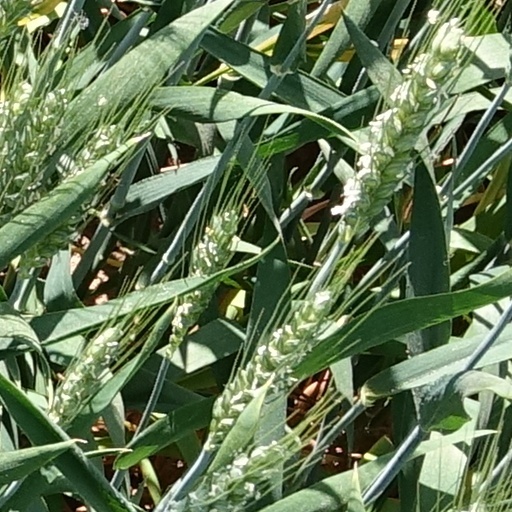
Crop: wheat